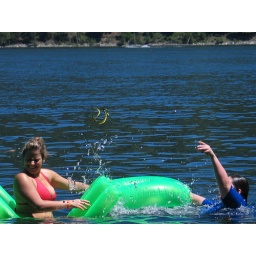
aliie is attacked by a flying water snake